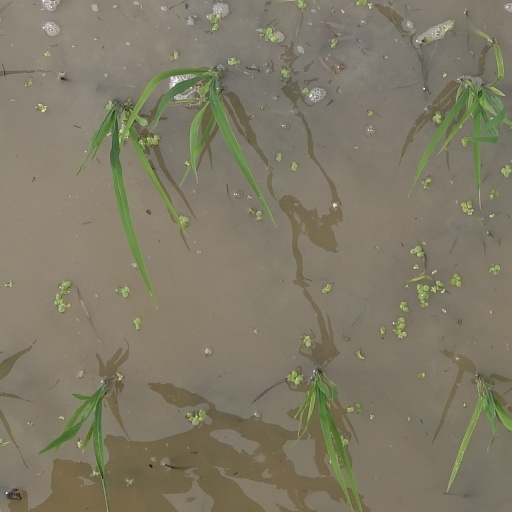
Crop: rice